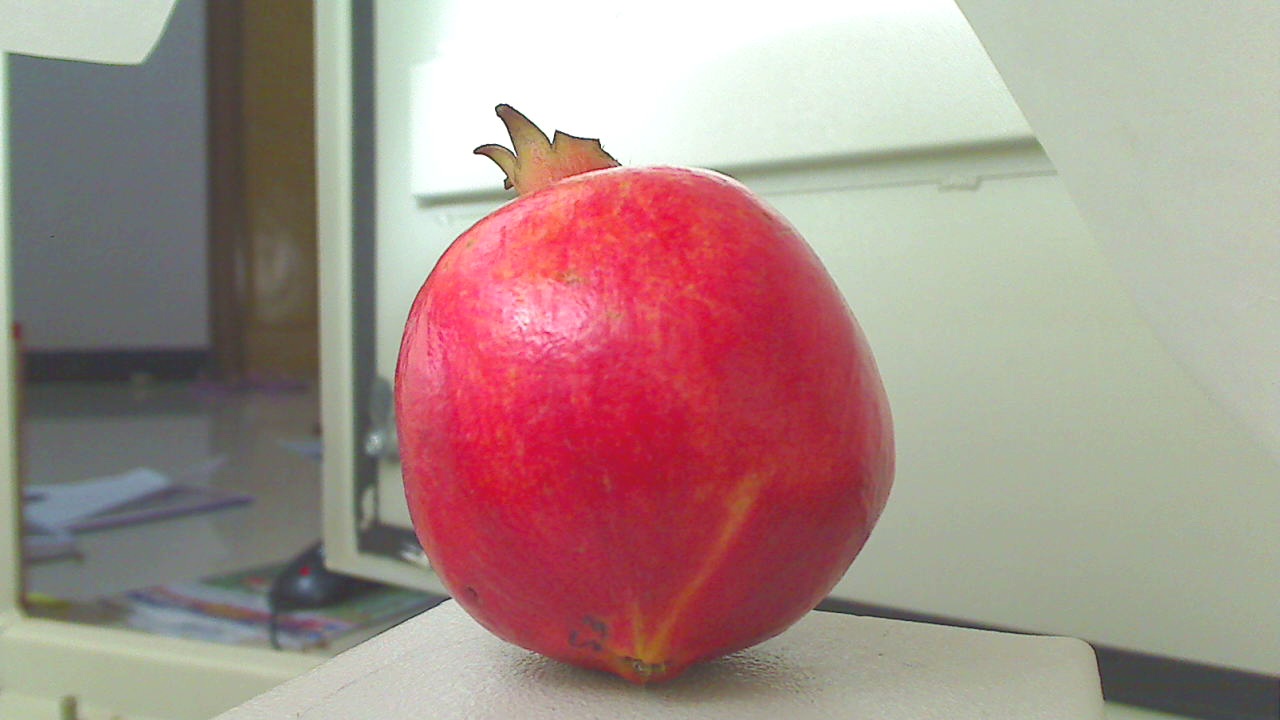
Grade: grade-3
Quality: quality-1